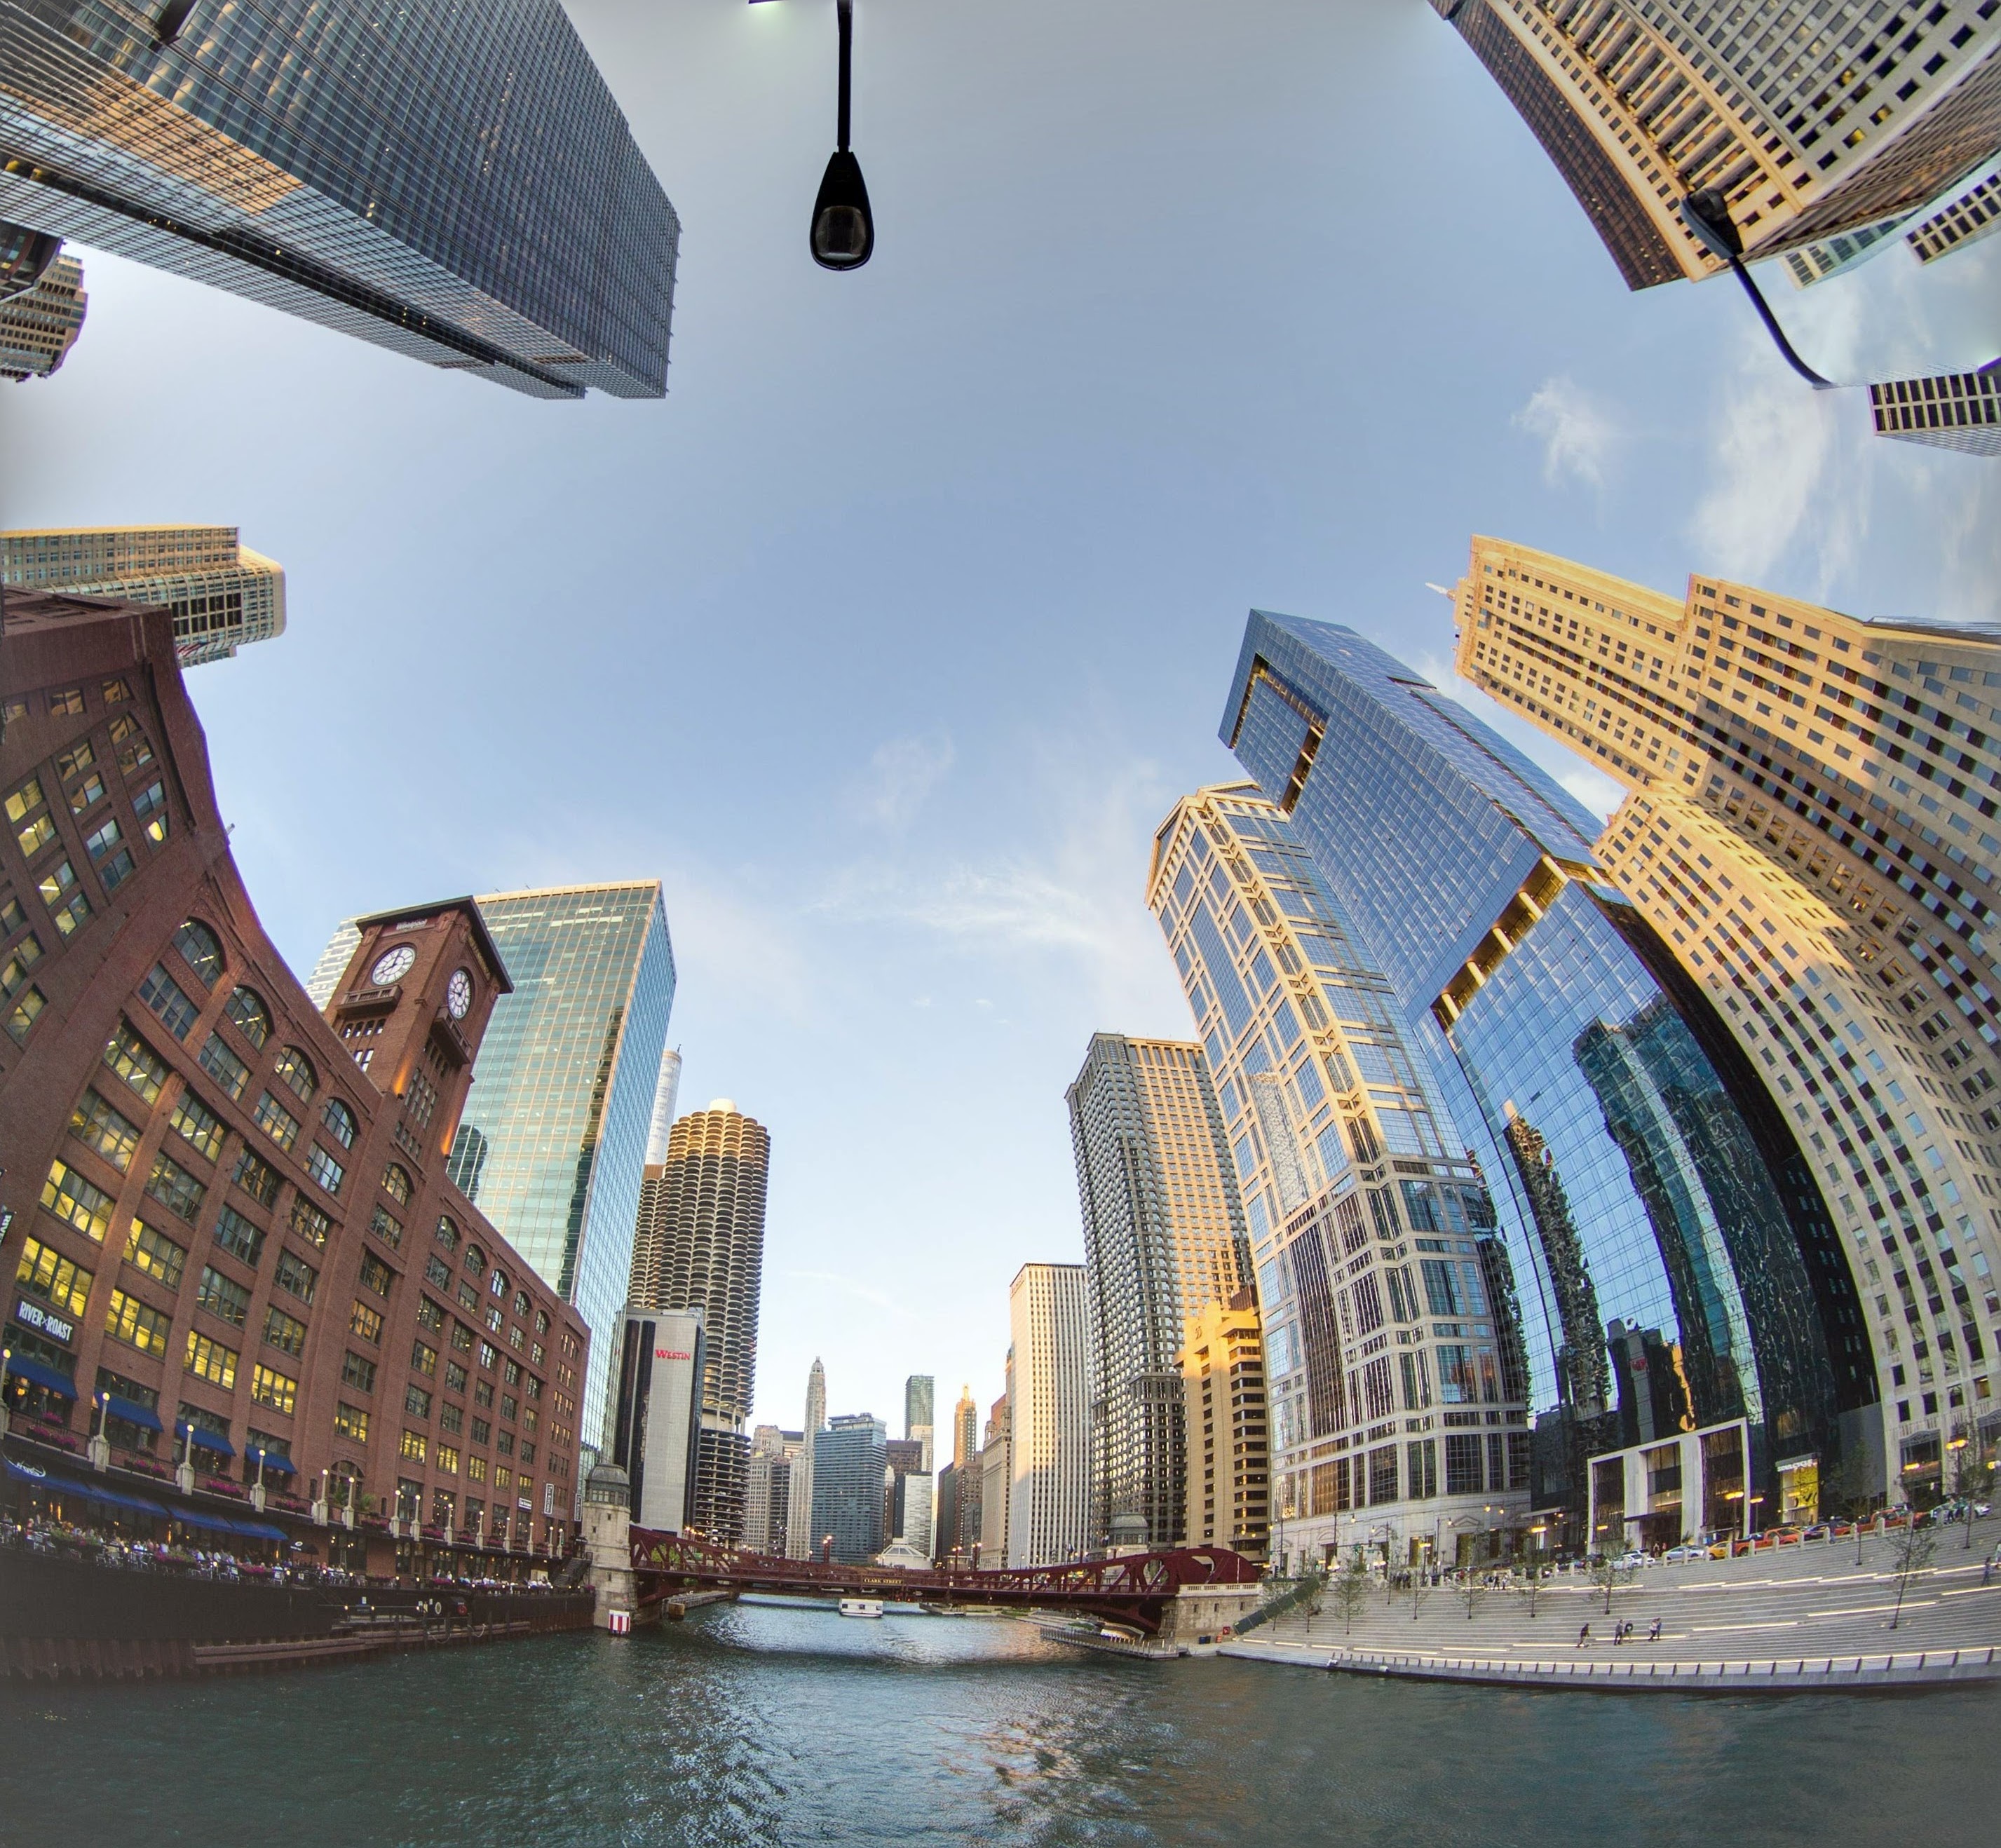
city, skyscraper, cityscape, vehicle, landmark, tourism, waterway